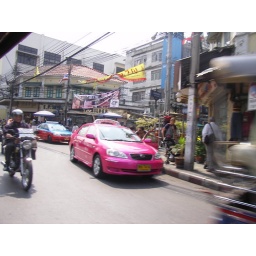
near Kao San Road....they just love pink taxis. and bright blue taxis. and orange ones...